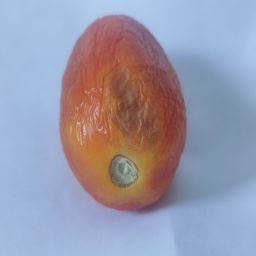
Crop: Tomato
Quality: Damaged